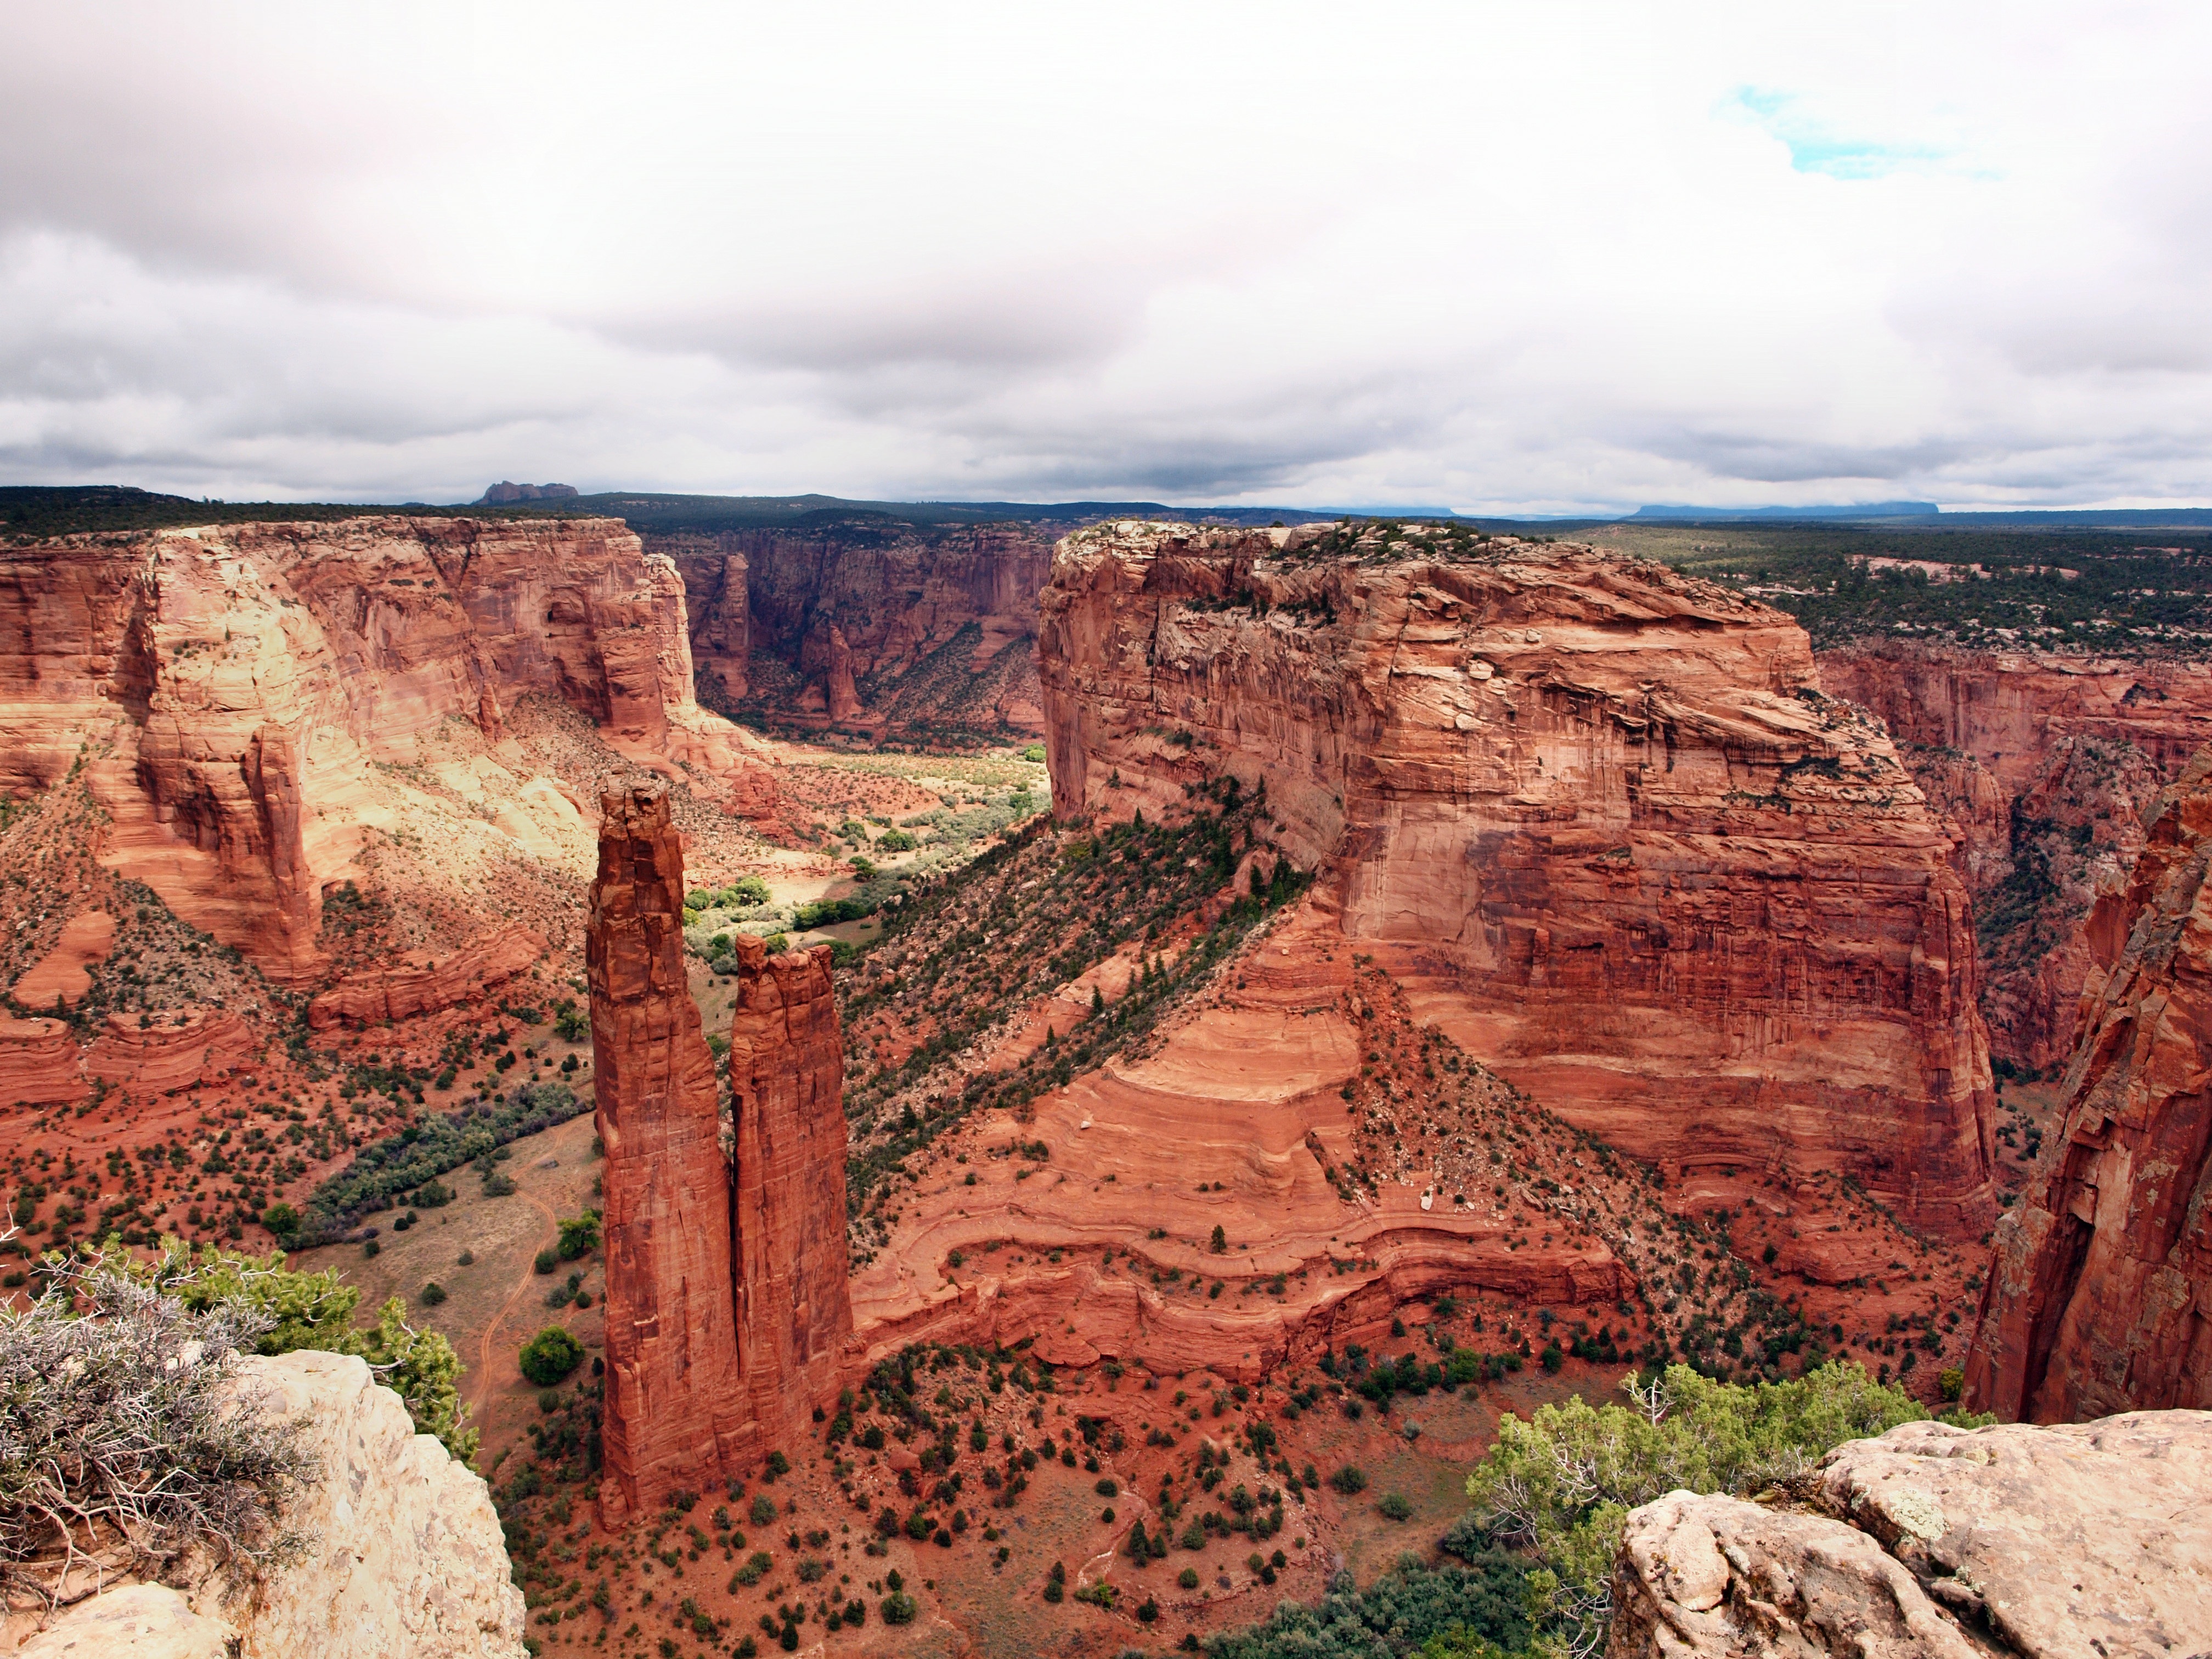
landscape, rock, formation, cliff, arch, usa, canyon, terrain, national park, new mexico, united states, geology, badlands, plateau, navajo, wadi, landform, geographical feature, canyon de claire